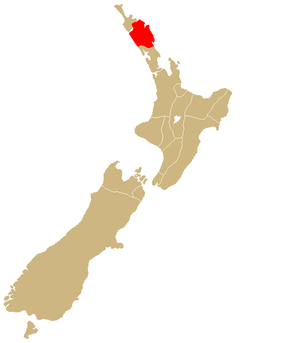
Ngapuhi, ou Ngāpuhi ou Ngā puhi, est une tribu maorie dont les terres recouvrent la baie de Hokianga et la baie des Îles ainsi que la ville de Whangarei, dans la région de Northland dans le nord de l'île du Nord de Nouvelle-Zélande. Elle compte quelque 125 000 membres en 2013, plus que toute autre tribu du pays, dont toutefois quelque 50 500 vivent à Auckland, plus au sud, et seuls 25 000 vivent dans le Northland. Ngapuhi se subdivise en cent-cinquante hapu, et possède cinquante-cinq marae sur ses terres tribales.